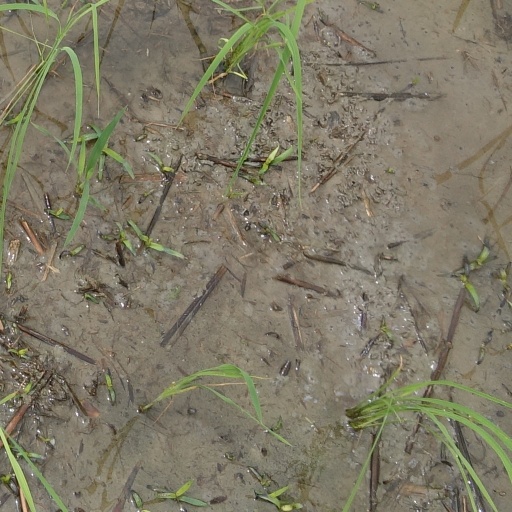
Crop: rice